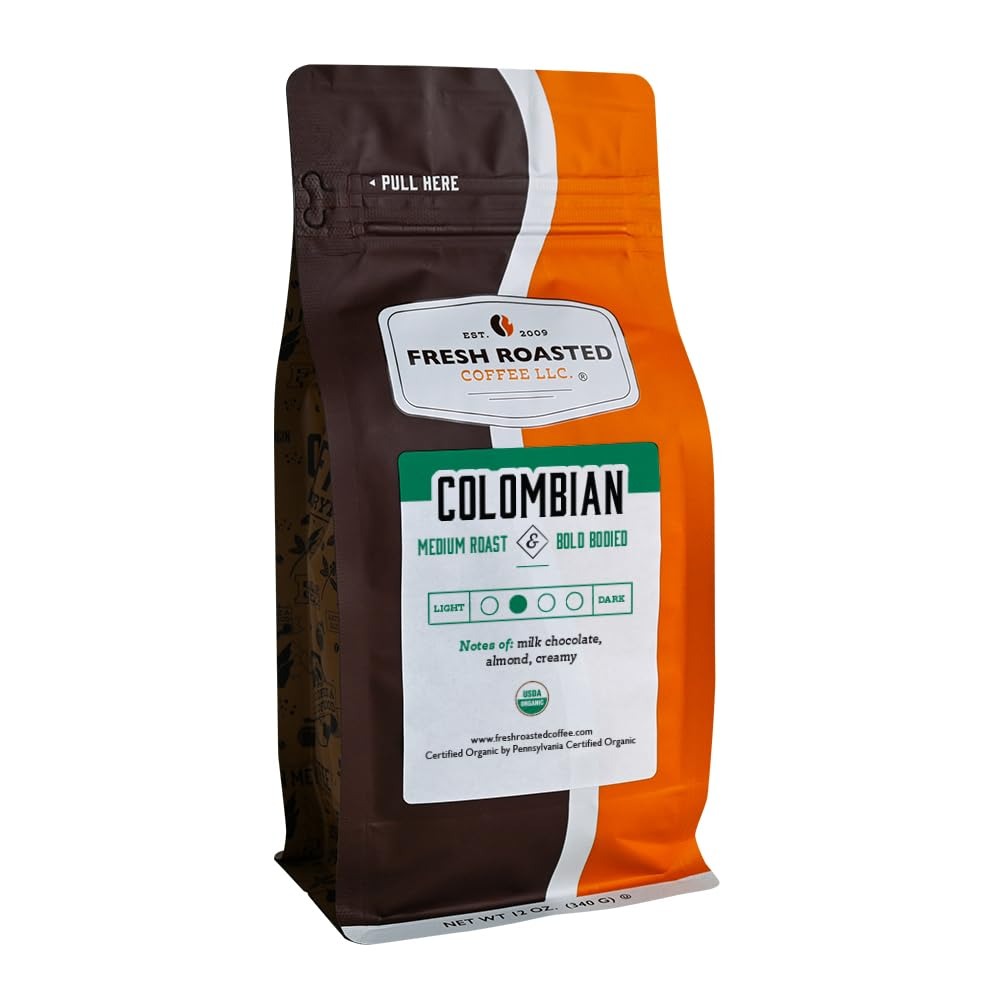
Item Name: Fresh Roasted Coffee, Organic Colombian | USDA Organic, 100% Single Origin, Kosher | Medium Roast 12 oz Whole Bean
Bullet Point 1: USDA ORGANIC
Bullet Point 2: Coffee For Everybody - sustainably sourced and Proudly Roasted, Blended, and Packaged in USA.
Bullet Point 3: All our Coffees are Roasted in Our Environmentally Friendly Loring Roaster to Reduce Our Carbon Footprint.
Bullet Point 4: AVAILABLE IN WHOLE BEAN AS 12 OZ, 2 LB, and 5 LB Bags.
Product Description: Our fair trade and organic Colombian Sierra Nevada coffee has a silky smooth body with notes of almond and chocolate, and a hint of citrus at the finish. The co-ops that produce coffee from the Sierra Nevada produce some of the most pristine and sought after Colombian coffee in the country and the USDA Organic and Fair Trade Certifications also ensure that this Colombian coffee was grown, harvested and bought with the utmost care and responsibility.
Value: 12.0
Unit: Ounce

Price: 14.99